The Hucksters

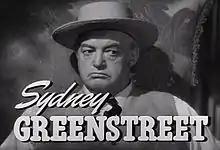
Evan Llewellyn Evans: tyrant head of Beautee Soap, the agency's biggest account.

Evans summons Victor and Kimberly and reveals his desire for a new radio variety show featuring Buddy Hare (Keenan Wynn), a C-list comedian. Victor agrees to secure the deal with Hare's agent, Dave Lash (Edward Arnold), who will be leaving on an evening train. Before heading to the station, Victor visits Kay's house, but their conversation leaves them both unsettled. On the train, he meets Jean again and recruits her help to sign Hare at a lower price. Despite Lash realizing he's been tricked, he honors the deal.